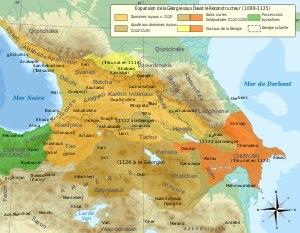
Janvier : Boleslas III le Bouche-Torse prend Stettin à la faveur des glaces, et réunit la Poméranie occidentale à la Pologne.
David IV, roi connu aussi sous le nom de David II et surnommé le Bâtisseur ou Reconstructeur, est le cinquième roi de la Géorgie unifiée. Il règne de 1089 à sa mort, en 1125, et appartient à la dynastie des Bagrations. Il est fêté comme saint le 26 janvier par l'Église orthodoxe.